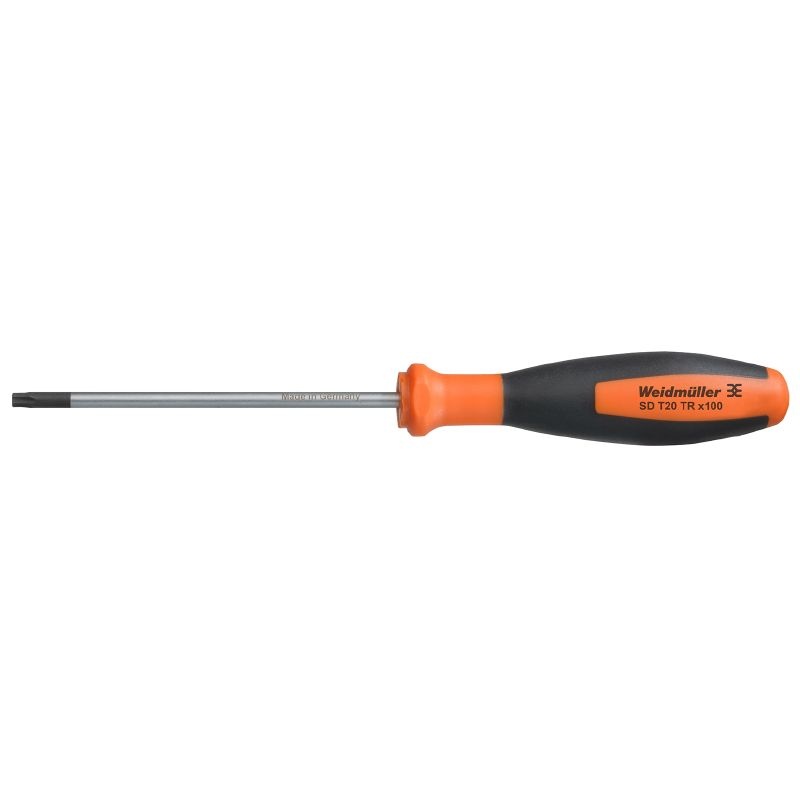
2749520000 - 100mm Torx T20 Screwdriver, RoHS Compliant
Description: This precision screwdriver features a Torx T20 head and a blade measuring 100 mm in length with a 20 mm width It complies with RoHS standards, ensuring it is free from any SVHC substances exceeding 01 wt% Weighing in at just 50 g, its overall width is 205 mm, making it a lightweight and reliable tool for your DIY projects. Features and Benefits: •Blade length of 100 mm. •Blade width of 20 mm. •Torx form. •RoHS compliant. •No SVHC above 0.1 wt%. •Screwing tools. Specifications: Blade length 100 mm Blade width (B) 20 mm Size T20 Width 205 mm Width (inches) 8.071 inch Diameter 20 mm Net weight 50 g RoHS Compliance Status Not affected REACH SVHC No SVHC above 0.1 wt% ETIM 6.0 EC000801 ETIM 7.0 EC000801 ETIM 8.0 EC000801 ETIM 9.0 EC000801 ETIM 10.0 EC000801 ECLASS 9.0 21-04-04-13 ECLASS 9.1 21-04-04-13 ECLASS 10.0 21-04-04-13 ECLASS 11.0 21-04-04-13 ECLASS 12.0 21-04-04-13 ECLASS 13.0 21-04-04-13 ECLASS 14.0 21-04-04-13 ECLASS 15.0 21-04-04-13 [pdf] [/pdf]
Brand: AIM ELECTRONICS
Category: Hardware > Tools > Screwdrivers > Torx Screwdrivers